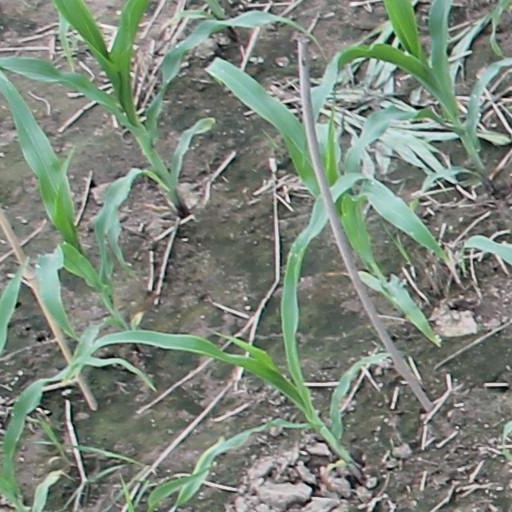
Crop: maize; corn